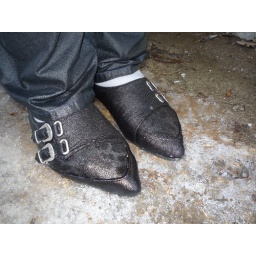
Jenny wet its black suede flat shoes in field just before to come see Lara